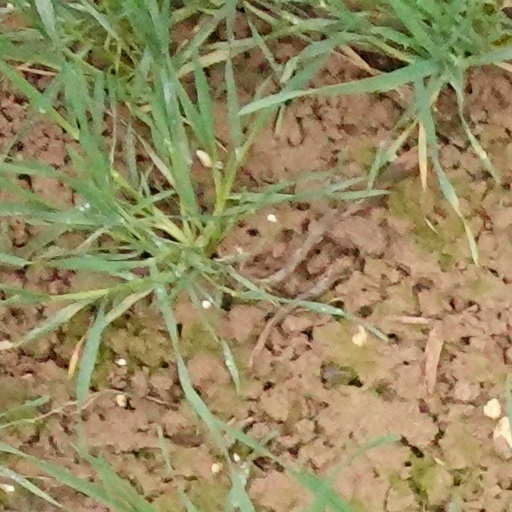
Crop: wheat